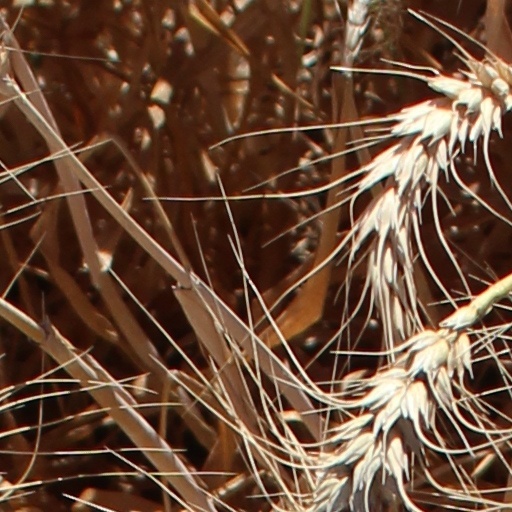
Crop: wheat